Geminga

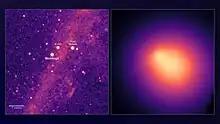
left: Geminga, IC 443 and the Crab Nebula. right: The halo around the pulsar Geminga seen by Fermi after removing bright sources

The nature of Geminga was quite unknown for 20 years after its discovery by NASA's Second Small Astronomy Satellite (SAS-2). Finally, in March 1991 the ROSAT satellite detected a periodicity of 0.237 seconds in soft x-ray emission. Thus, it is supposed that Geminga is a sort of neutron star: the degenerate core of a massive star that exploded as a supernova about 300,000 years ago.